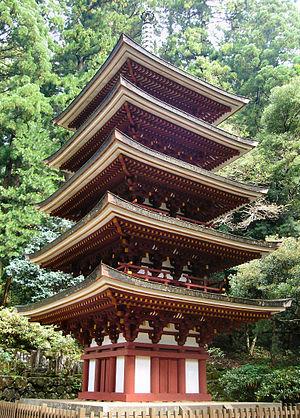
Le terme « trésor national » est utilisé au Japon depuis 1897 pour désigner les biens les plus précieux du patrimoine culturel du Japon bien que la définition et les critères aient changé depuis la création du terme. Les bâtiments des temples bouddhistes de cette liste ont été classés Trésors nationaux du Japon quand la loi pour la protection des biens culturels est entrée en vigueur le 9 juin 1951. Les pièces sont choisies par le ministère de l'Éducation, de la Culture, des Sports, des Sciences et de la Technologie sur le fondement de leur « valeur artistique ou historique particulièrement élevée ». Cette liste présente 152 entrées de bâtiments de temples Trésors nationaux de la fin du VIIᵉ siècle classique au début de l'époque d'Edo moderne du XIXᵉ siècle. Le nombre d'édifices répertoriés dans cette liste est supérieur à 152, parce que, dans certains cas, des groupes de bâtiments liés entre eux sont réunis pour former une seule entrée. Les structures comprennent des bâtiments principaux tels que le kon-dō, le hon-dō, le butsuden, des pagodes, des portes, un beffroi, des couloirs et d'autres bâtiments et édifices qui font partie d'un temple bouddhiste.